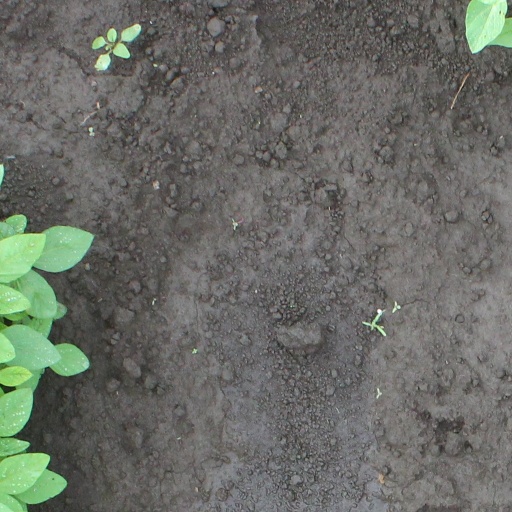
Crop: soybean